Effects of hormones on sexual motivation

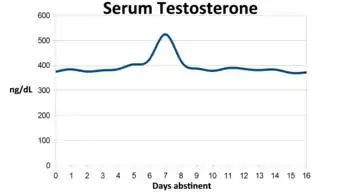
According to data from the Journal of Zhejiang University–Science, male testosterone levels exhibit a rhythm that corresponds to recent sexual activity.

Testosterone appears to be a major contributing factor to sexual motivation in male primates, including humans. The elimination of testosterone in adulthood has been shown to reduce sexual motivation in both male humans and male primates. Male humans who had their testicular function suppressed with a GnRH antagonist displayed decreases in sexual desire and masturbation two weeks following the procedure. Research from male rhesus monkeys suggests testosterone functions to increase sexual motivation, thereby motivating males to compete for access to sexual partners. It is postulated that the motivating effects of testosterone in male rhesus monkeys promotes successful sexual competition and may be particularly important motivating tools for low ranking males. It is important to note that elimination of testosterone in primates does not reduce the ability to copulate; rather, it reduces the motivation to copulate.